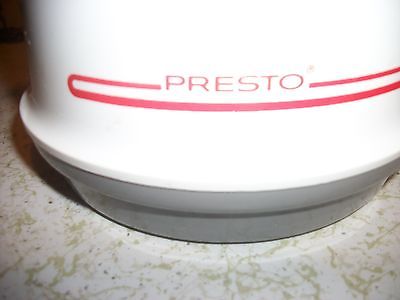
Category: kettle